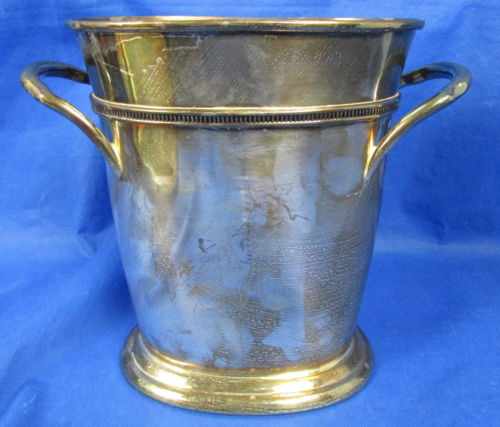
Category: kettle